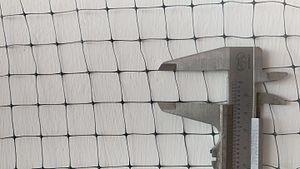
Les filets anti-oiseaux sont une technique de lutte physique contre les oiseaux en agriculture, horticulture et aquaculture.